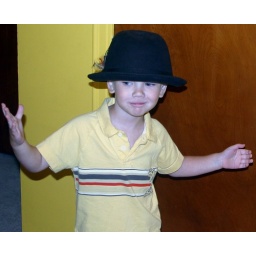
wyatt in Js brown hat